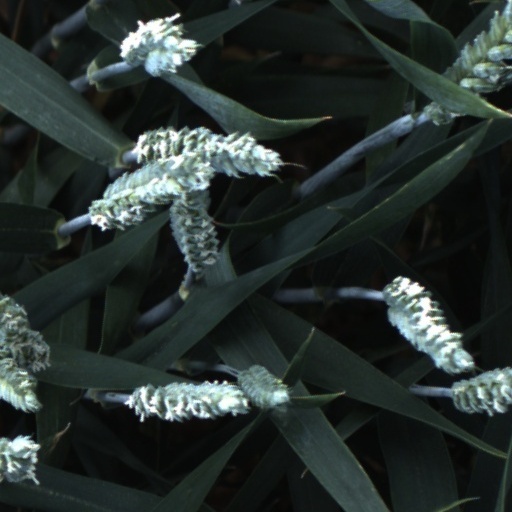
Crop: wheat